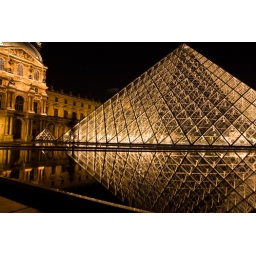
Capturing the reflections of the pyramid and building in the water again.